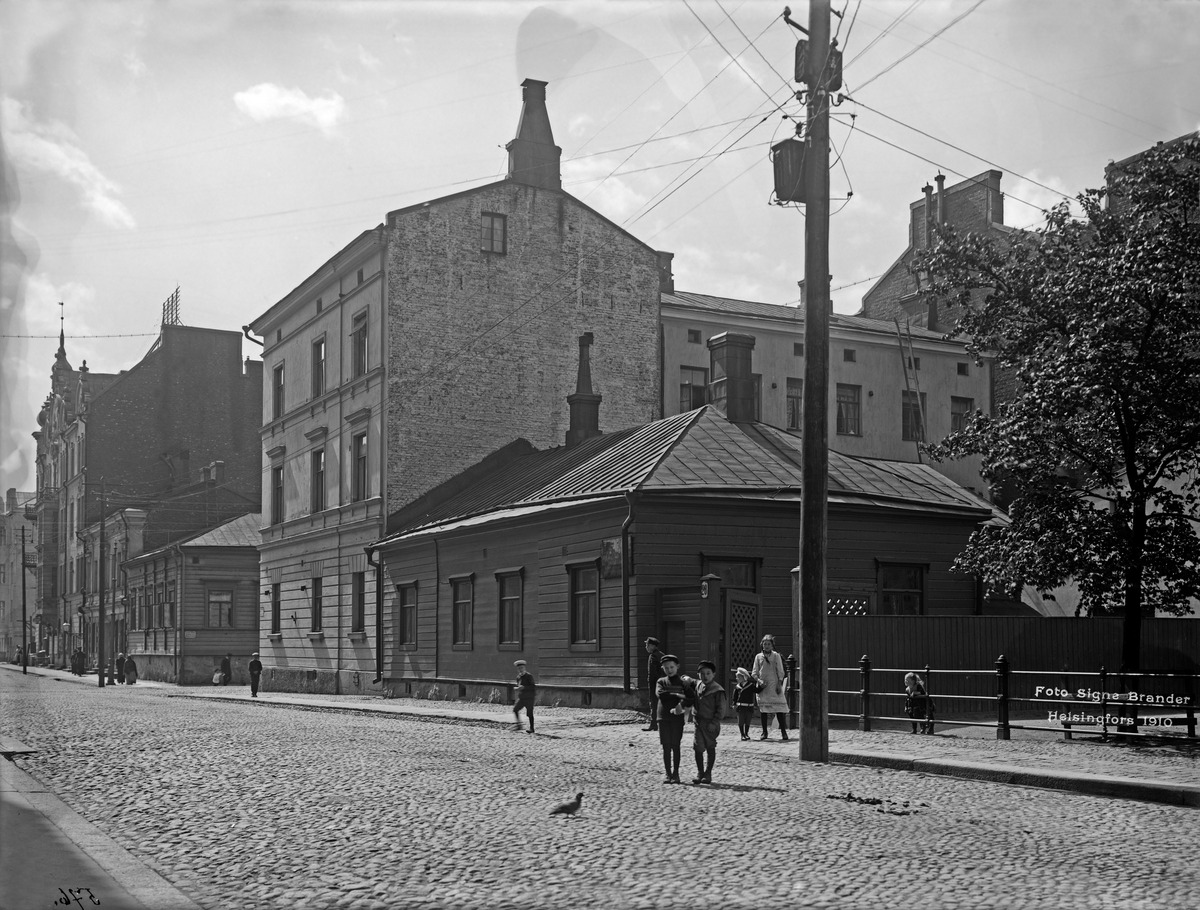
Annankatu 28, 26, 24
sisällön kuvaus: Annankatu 28, 26, 24. mustavalkoinen
Kuvaaja: Brander, Signe, valokuvaaja
Ajankohta: kuvausaika 1910
Paikka: Suomi, Uusimaa, Helsinki, Kamppi Helsinki, Annankatu 28, 26, 24
Aiheet: lapset